Grape-kun

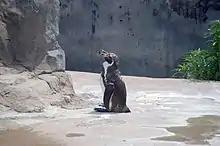
Grape-kun staring up at a rock in his enclosure

Grape (16 April 1996 – 12 October 2017), colloquially known as , was a Humboldt penguin ("Spheniscus humboldti") at Tobu Zoo in Miyashiro, Saitama Prefecture, Japan. His attachment to a cutout of Hululu, an anthropomorphic Humboldt penguin character from the 2017 anime series "Kemono Friends", earned him international fame and an online fan base. Grape-kun died after a brief illness in October 2017, and was commemorated by the zoo and his fans.